Giulio Quaglio III

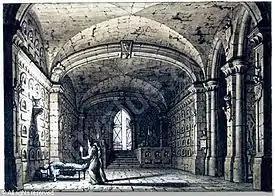
Two Monks in a Monastery Crypt (1788)

Giulio Quaglio III (1764 in Laino – 30 January 1801 in Munich) was a scenic designer and architect from a branch of the Quaglio family of artists that moved to Germany in the 18th century and was the last to be born in the family's home town.